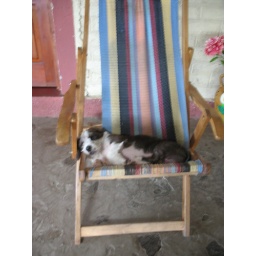
Cute dog in a chair